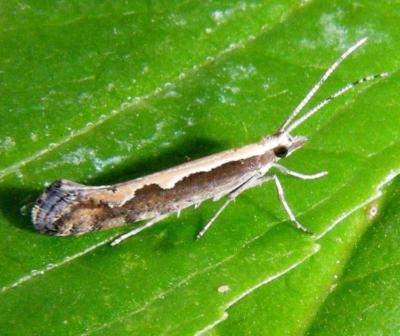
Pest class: diamondback_moth